Giovanni Gil

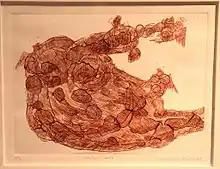
Engraving of Giovanni Gil, exhibition Bajo Presión 2016

“The project aims to generate a participation among established, emerging and initiated (students) artists in the practice of engraving, with the purpose of transferring knowledge” - Giovanni Gil.This is how Giovanni Gil defines the project of which he is founder and director. Bajo Presión [Under Pressure] was born with a primary objective, which is to join the guild of artists in El Salvador, And not only to seek unity among them, but to retake the technique that was and has been practiced by great exhibitors of plastic art in history. Its name comes from the process of creating an engraving where pressure is exerted on two surfaces and an image is obtained, however it is also born, as described by one of the participants Juan Glower, by the group pressure that is generated where the opinions of all counts and one has to strip himself of his individuality to form part of a whole; among the techniques that this artist has encouraged to learn or develop in greater depth are Etching, Aquatint and Drypoint.“[...] The democratization of the visual arts is sought, both in visual consumption and material” - Giovanni Gil.